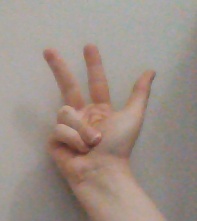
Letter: al